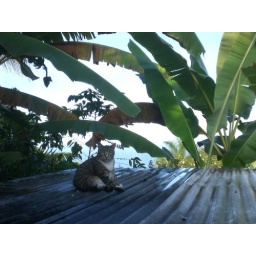
cat on the roof in Captain Cook